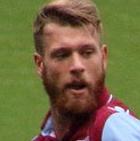
Age: 22